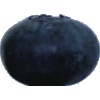
Label: Blueberry 1